Sarus crane

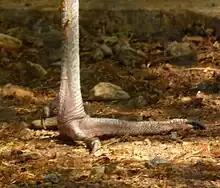
All cranes have a raised and much reduced hind toe.

The bare red skin of the adult's head and neck is brighter during the breeding season. This skin is rough and covered by feather follicles, and a narrow area around and behind the head is covered by black, bristly feathers. The sexes do not differ in plumage, although males are on average larger than females; males of the Indian population can attain a maximum height around , making them the world's tallest extant flying bird. The weight of nominate race individuals is , while five adults of "A. a. sharpii" averaged . Across the distribution range, their weight can vary from , height typically from , and wingspan from .